Vintage (band)

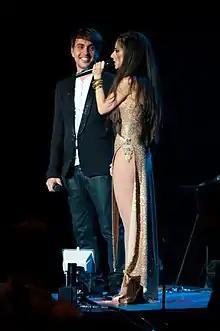

Vintage is a Russian pop group formed in 2006 by the singer Anna Pletnyova and musician Alexey Romanof.